Tralles (crater)

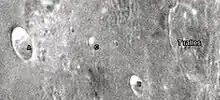
Tralles crater and its satellite craters taken from Earth in 2012 at the University of Hertfordshire's Bayfordbury Observatory with the telescopes Meade LX200 14" and Lumenera Skynyx 2-1

By convention these features are identified on lunar maps by placing the letter on the side of the crater midpoint that is closest to Tralles.